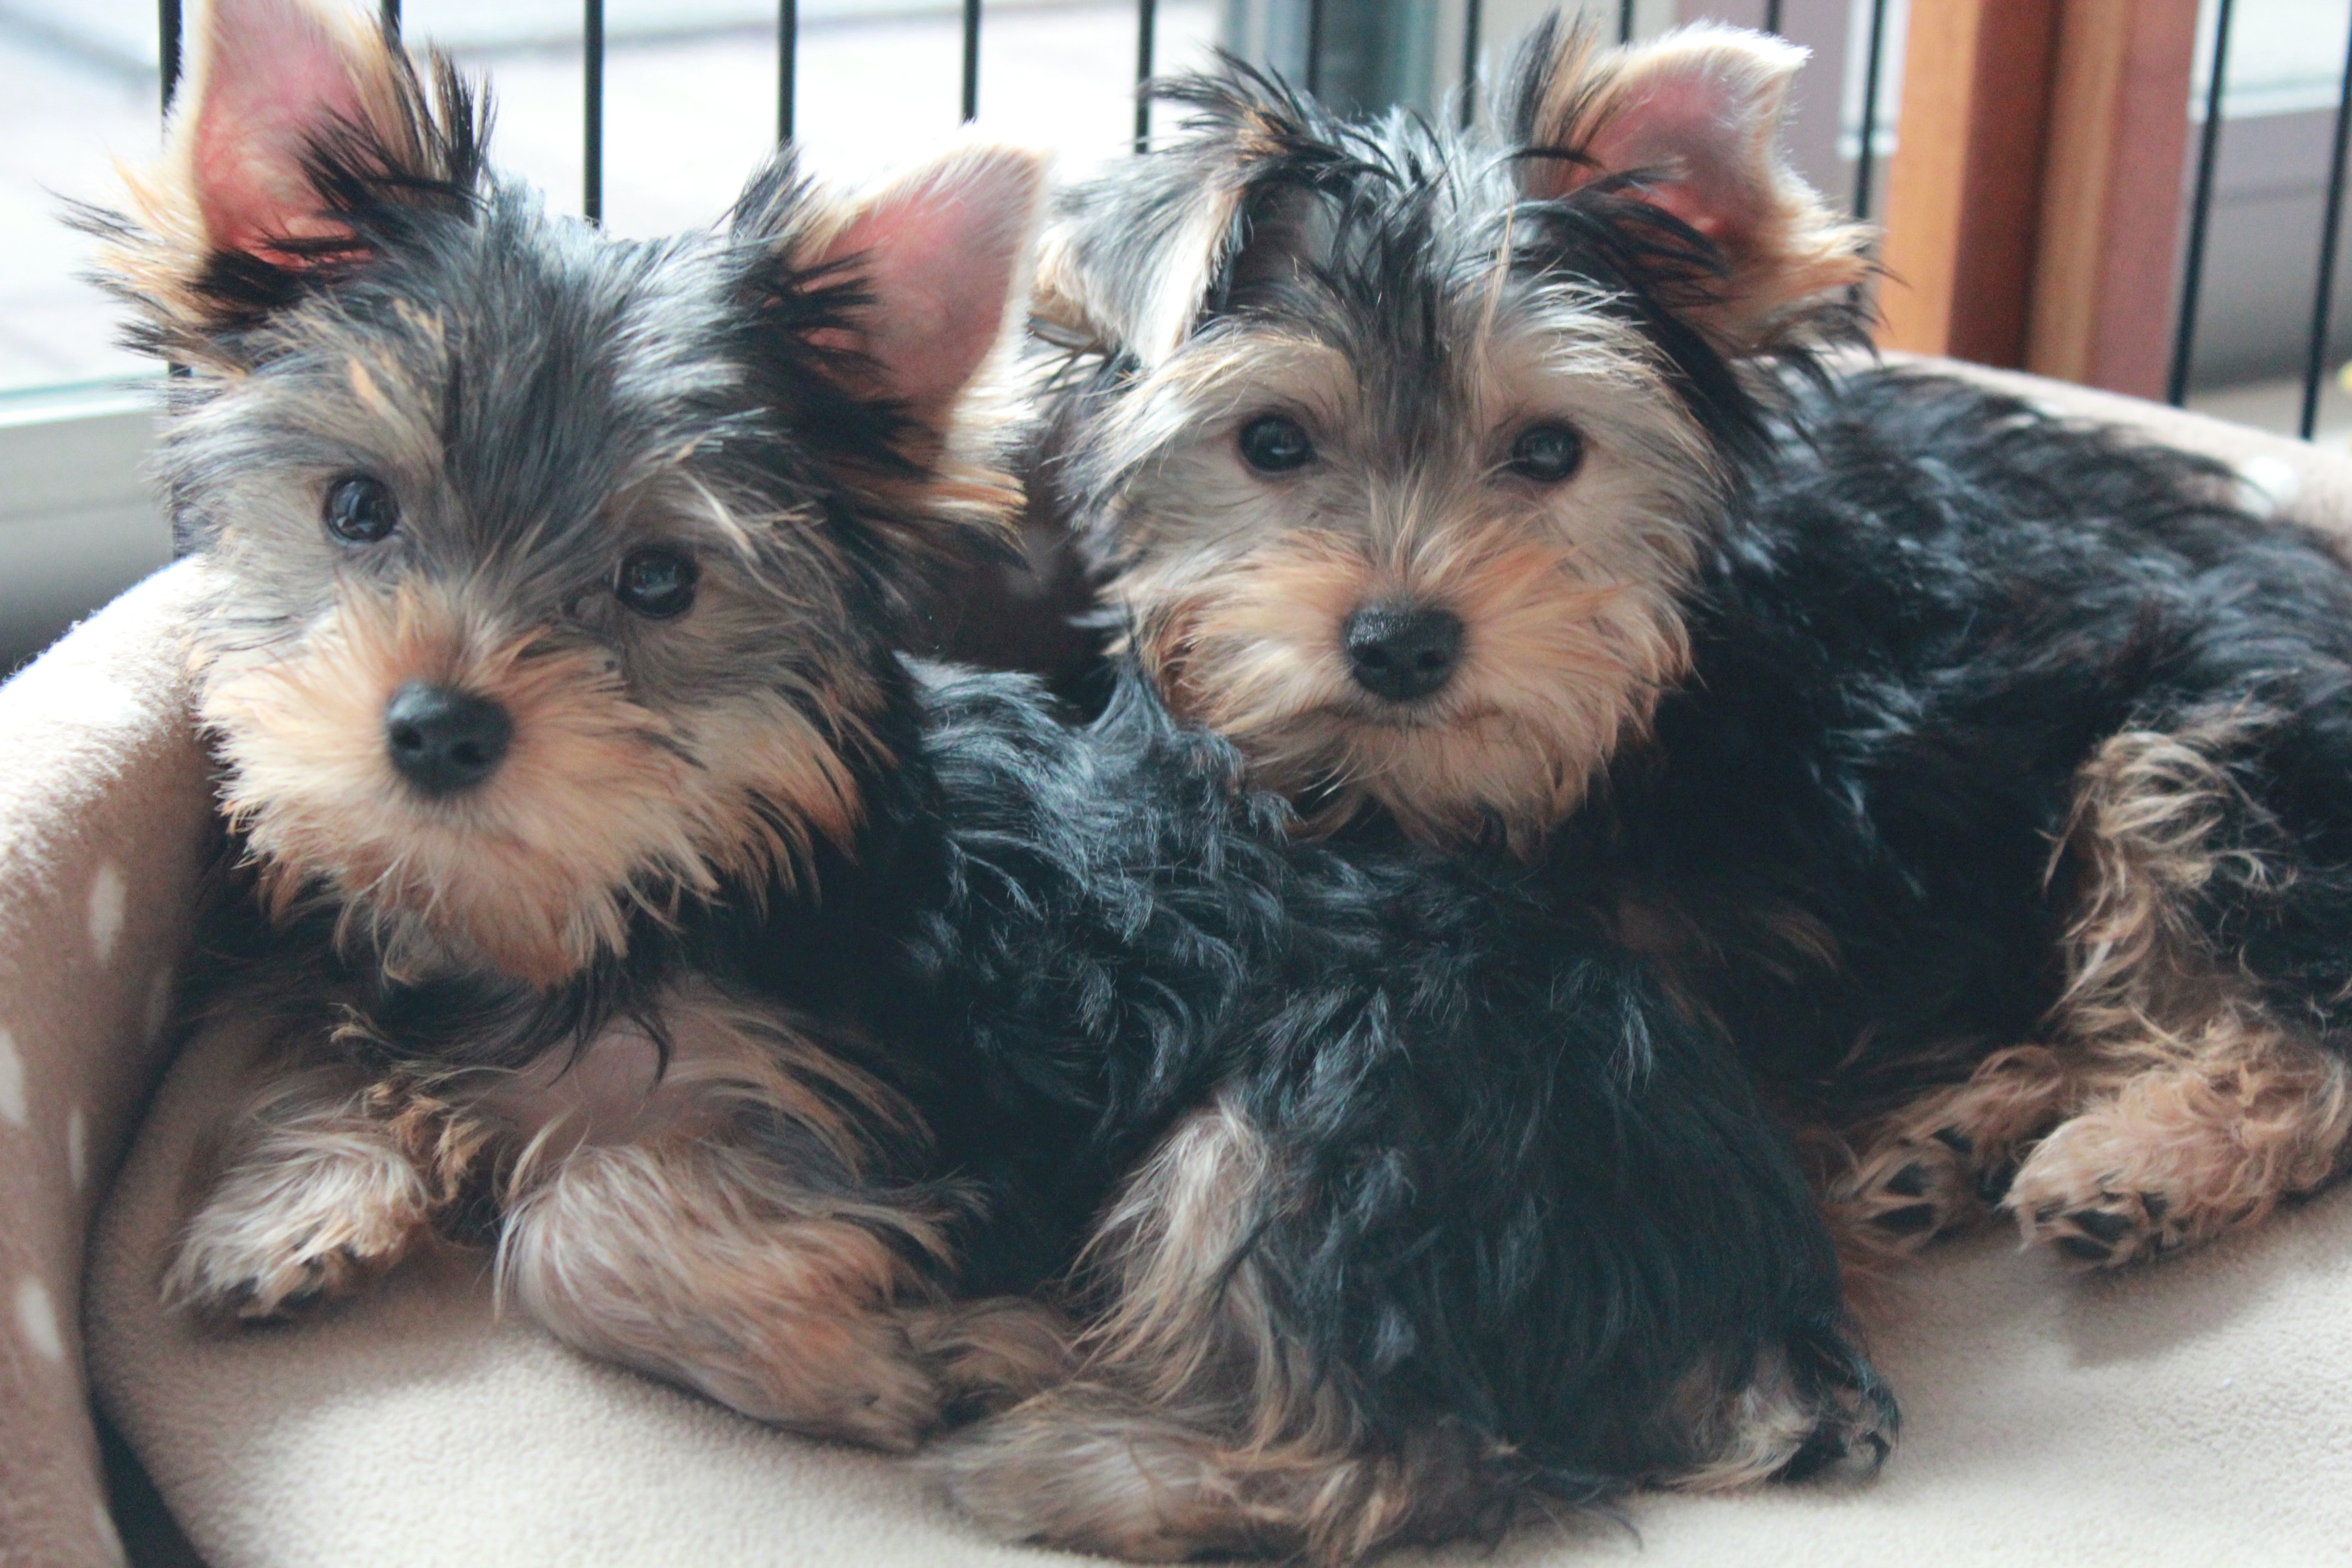
puppy, dog, mammal, vertebrate, dog breed, terrier, yorkshire terrier, cairn terrier, australian silky terrier, dog like mammal, carnivoran, australian terrier, schnoodle, morkie, biewer terrier, norwich terrier, small terrier, vulnerable native breeds, dog brothers